Ecetra

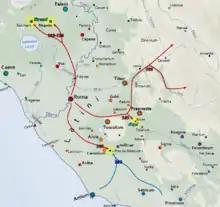
Movements during Rome's war with the Volsci, 389 B.C.

Ecetra was a town of the ancient Volsci tribe of central Italy. Its location is no longer known.